24th Tactical Missile Squadron

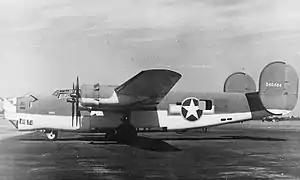
B-24D in antisubmarine camouflage

The squadron was first activated as the 40th Bombardment Squadron (Medium) in early 1941 as one of the four squadrons of the 13th Bombardment Group, an element of First Air Force, equipped with B-18 Bolos at Langley Field, Virginia.